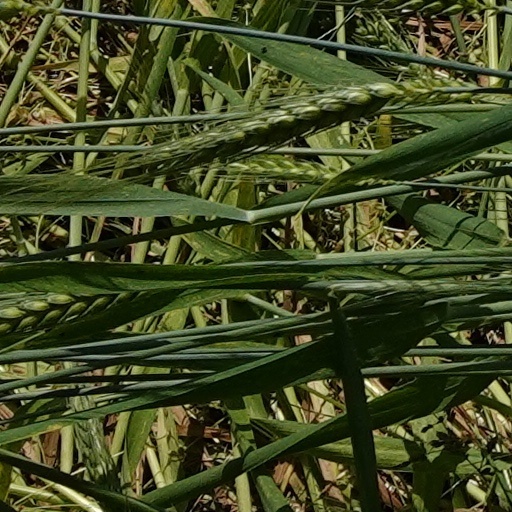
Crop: wheat